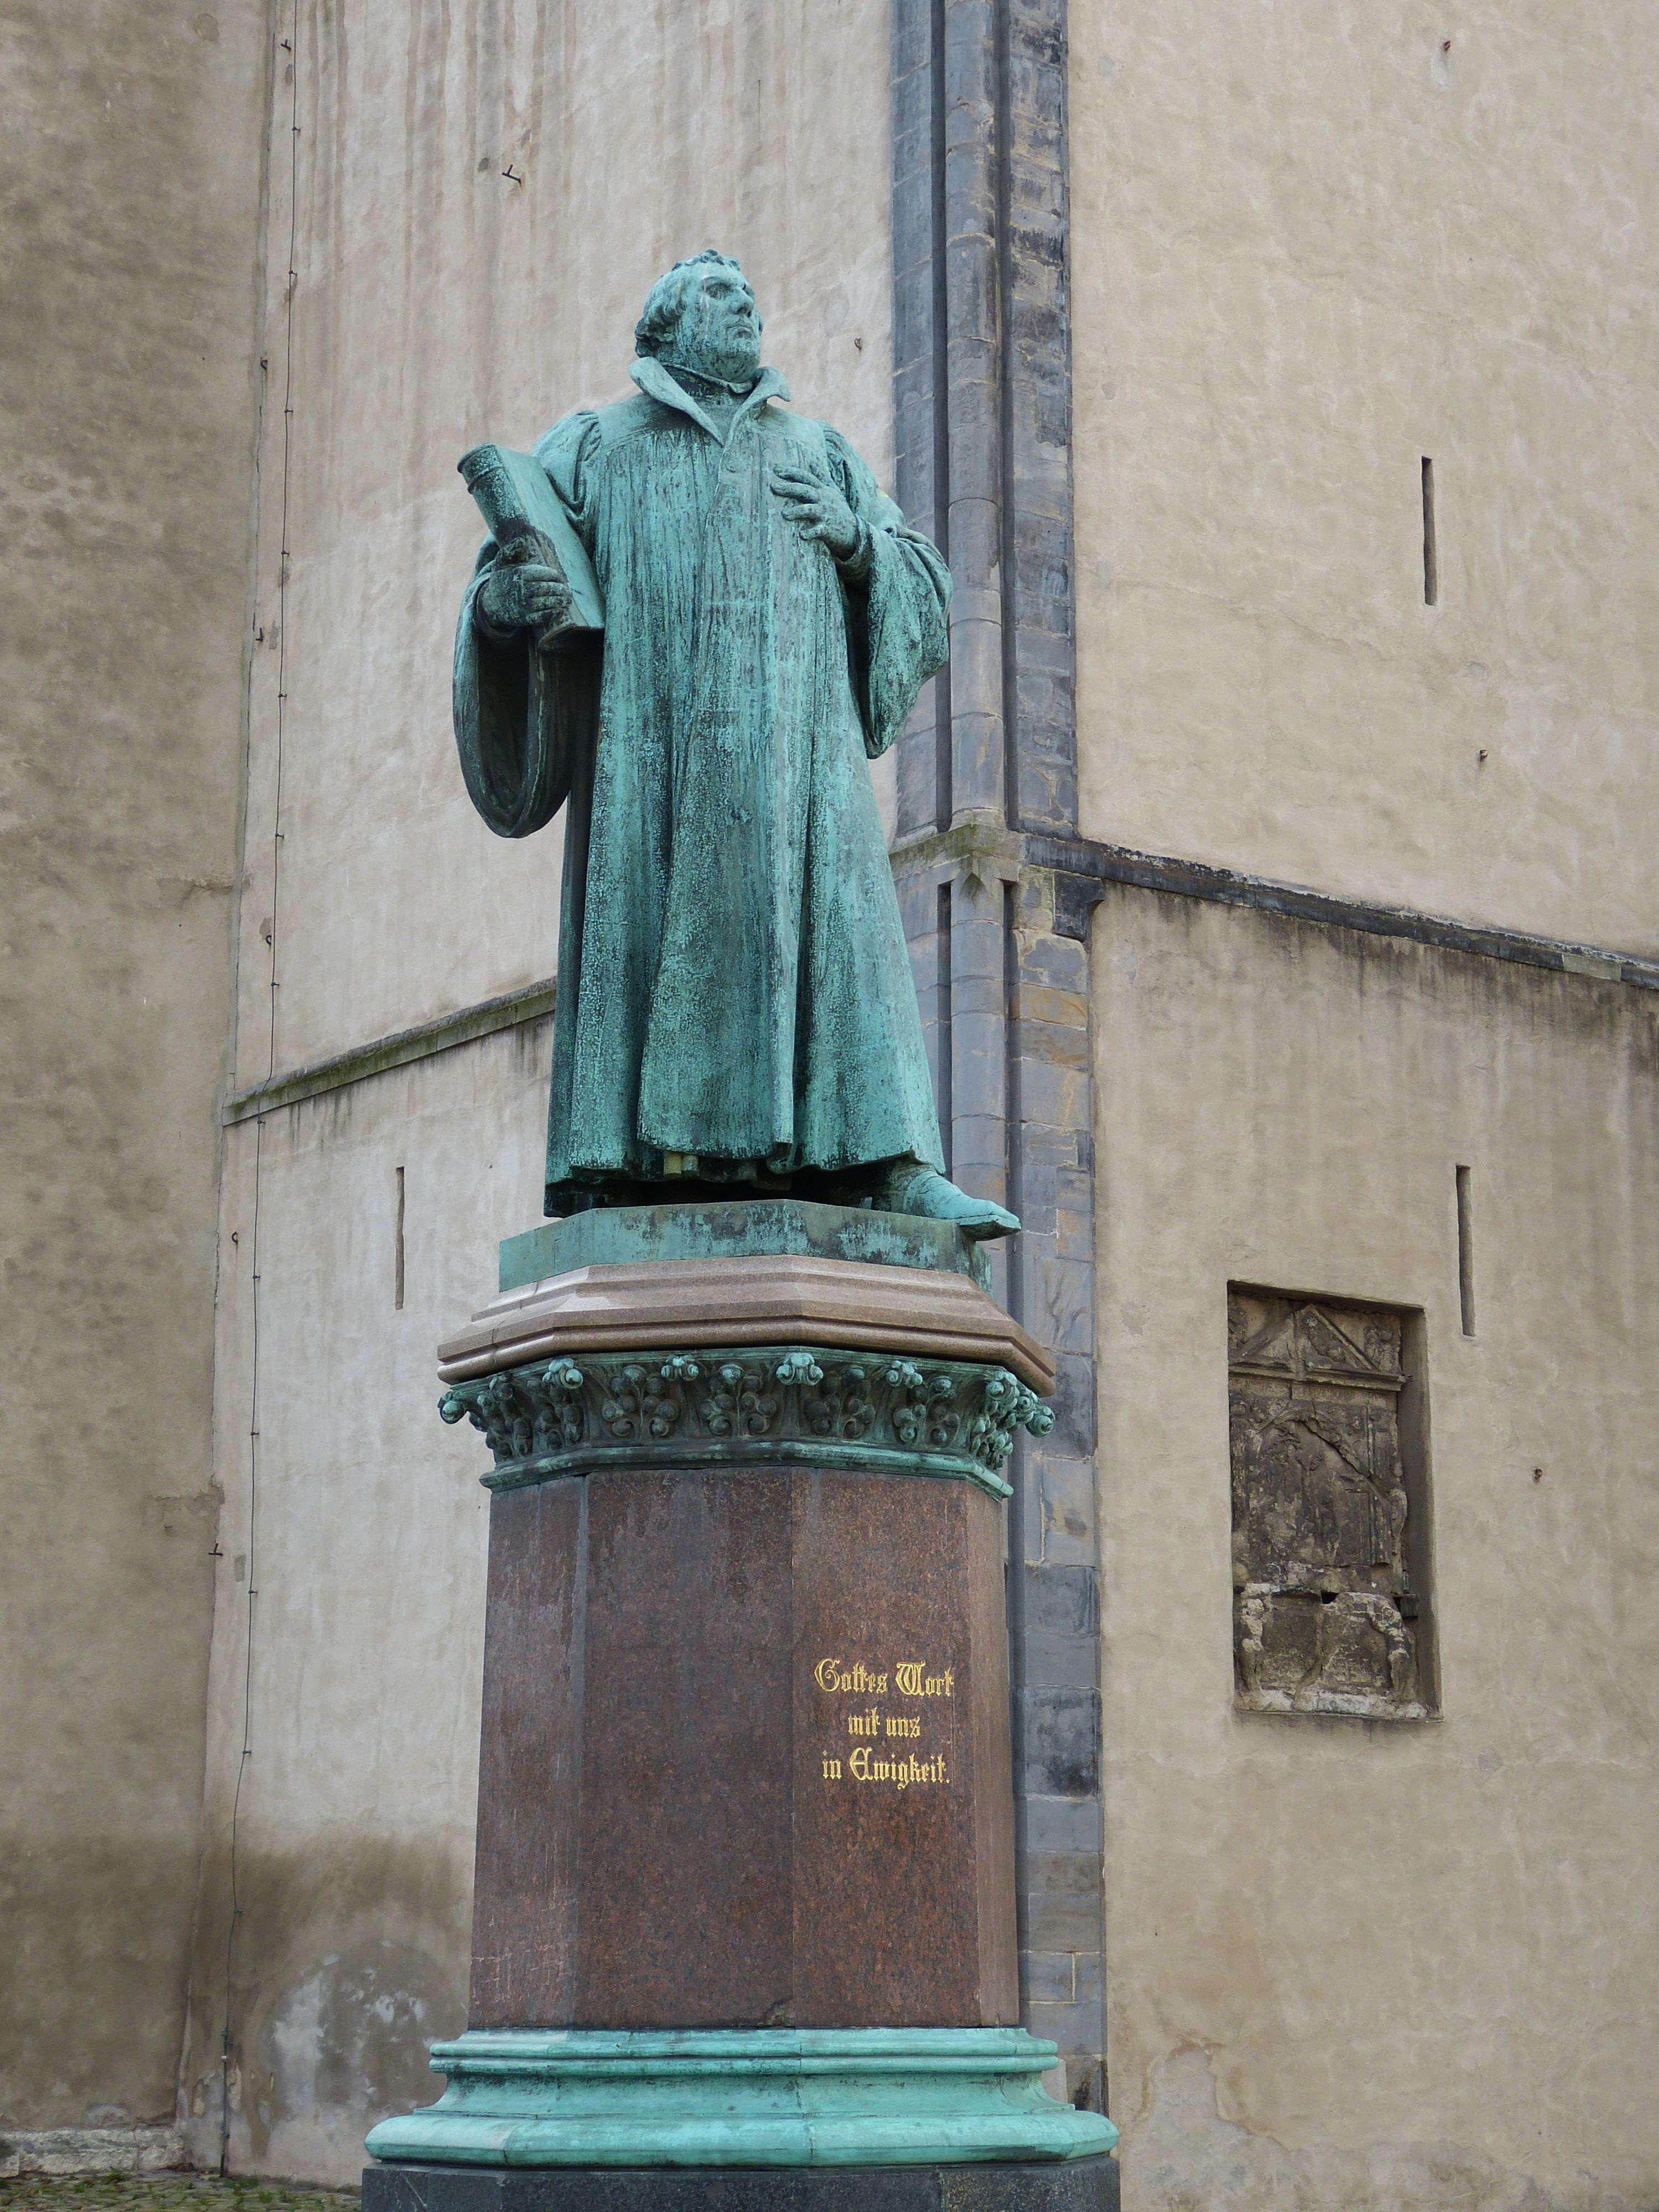
monument, statue, blue, church, bible, sculpture, memorial, art, figure, temple, luther, protestant, saxony anhalt, magdeburg, reformation, martin luther, ancient history, luther year